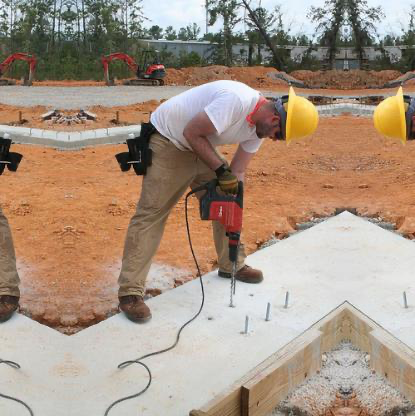
Objects in the image:
label: helmet
label: person
label: helmet
label: person